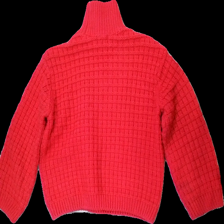
View: back
Type: Sweater
Category: Ladies
Brand: H&M
Colors: Pink
Material: 61% Acryl 39% Polyester
Cut: Regular, Turtle neck
Size: M
Season: All
Price range: <50
Recommended usage: Export
Description: knitted pink sweater